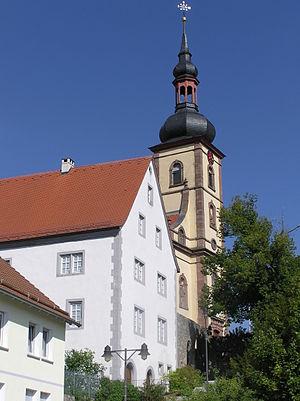
Johann Valentin Rathgeber, né le 3 avril 1682 à Oberelsbach et mort le 2 juin 1750 à l'abbaye de Banz, est un compositeur, organiste et maître de chœur allemand de l'époque baroque.